NRG Media

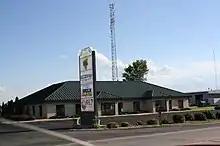
Studios in Wausau-Stevens Point, Wisconsin

NRG Media was founded on March 1, 2005, as a result of a merger of NewRadio Group and the radio assets of Waitt Media. At its inception it was the seventh largest radio company in the USA. , NRG owns and operates 32 radio stations and one translator in four Midwestern states. With the exception of their stations in Omaha, Grand Island/Kearney, and Lincoln, Nebraska, NRG owns properties in small or medium, unrated markets. NRG Media, through the studios of its Omaha sports property KOZN, produces radio coverage of the NCAA's College World Series from TD Ameritrade Park in conjunction with national syndicator Westwood One.